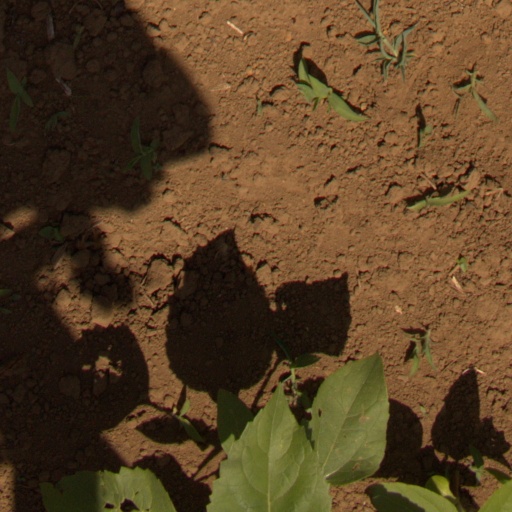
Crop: Jerusalem artichoke